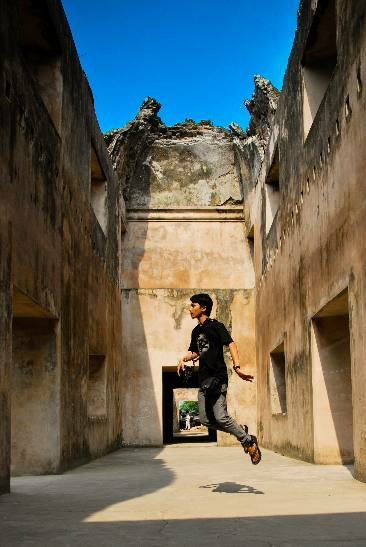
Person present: Yes